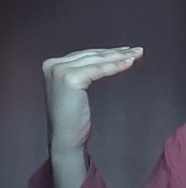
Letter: haa